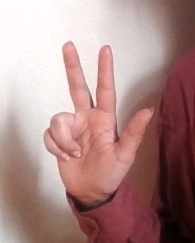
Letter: al